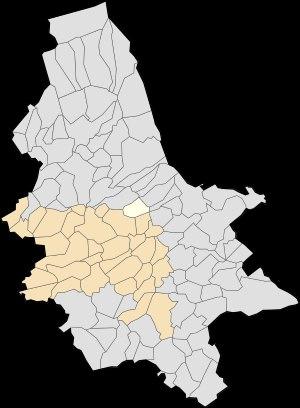
Zudausques est une commune française située dans le département du Pas-de-Calais en région Hauts-de-France.